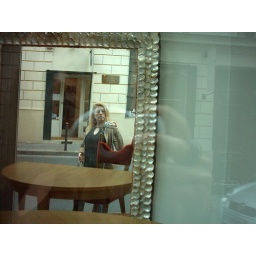
door in the mirror in the window